Missouri

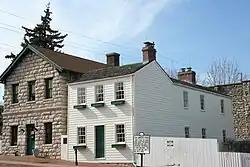
Mark Twain's boyhood home in Hannibal

The vast majority of people in Missouri speak English. Approximately 5.1% of the population reported speaking a language other than English at home. The Spanish language is spoken in small Latino communities in the St. Louis and Kansas City Metro areas.